SM U-1 (Germany)

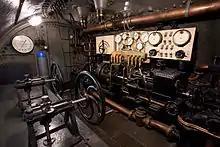
Center controls of U-1

The Imperial German Navy avoided the use of gasoline due to the perceived risk of fires and explosions that had caused many accidents in early submarines, and instead of the gasoline engines that had powered the "Karp" boats, "U-1" was given much safer Körting kerosene engines. While normally kerosene engines were started using gasoline, the "U-1" engines avoided even this and instead used electrically-heated air.